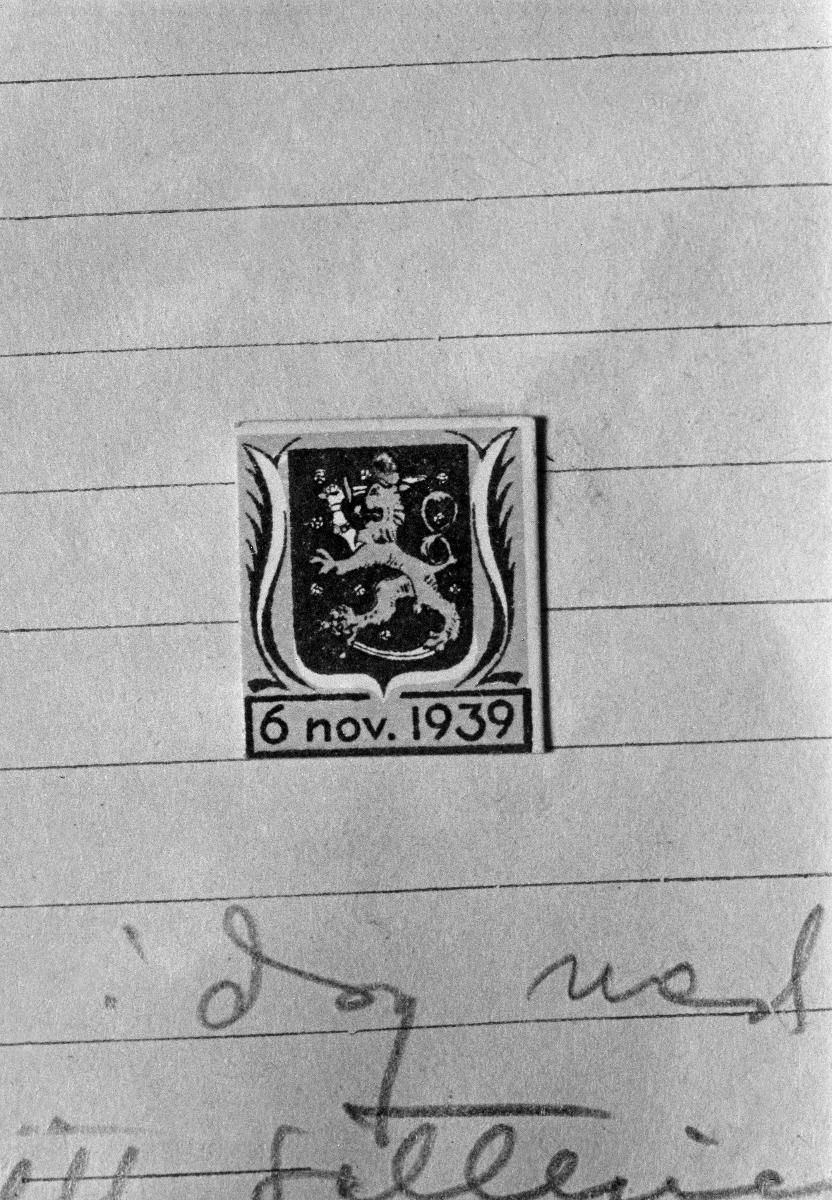
Svenska dagen -merkki
Svenska dagen märke; Finnish Swedish Heritage Day mark
sisällön kuvaus: Ruotsalaisuuden päivän Svenska dagen -merkki 1939. content description: Finnish Swedish Heritage Day mark 1939. innehållsbeskrivning: Svenska dagen märke 1939.
Kuvaaja: Sundström, Hugo, kuvaaja
Vuosi: 1939
Paikka: Suomi, Uusimaa, Helsinki
Aiheet: HBL; suomenruotsalaiset; svenska dagen; merkit; Swedish-speaking Finns; Finnish Swedish Heritage Day; marks; Svenska dagen; Finnish Swedish people; Swedish speaking Finns; Finland Swedish; finlandssvenskar; märken och tecken; märken